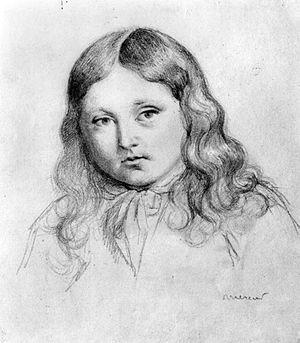
Solange Dudevant, fille de George Sand, dessin